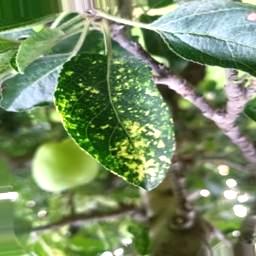
Label: Apple_Mosaic